Hitachi Sirio

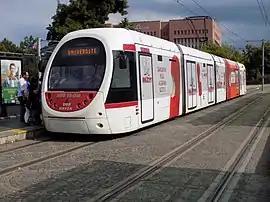
AnsaldoBreda Sirio in Samsun

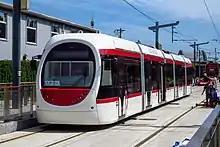
A Sirio built by CRRC Dalian at Chapeng Station, Xijiao line, Beijing

Zhuhai Tram Line 1, opening November 2014, trams built by CRRC Dalian.